Iben Sandemose

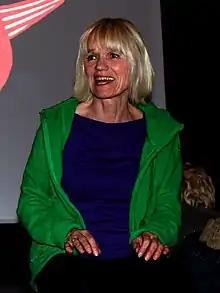
Iben Sandemose in 2012.

Iben Sandemose (born 13 July 1950) is a Norwegian illustrator, children's writer, playwright and biographer. She was born in Oslo, and is the granddaughter of Aksel Sandemose. Among her children's books is "Vingemus og kattejammer" from 1987, and "Ringeren & Notre Madame" from 1994, which was adapted for theatre and staged at Centralteatret in 1994. She was awarded Teskjekjerringprisen in 2011. She is represented with her art works at Riksgalleriet and at the National Gallery of Norway.